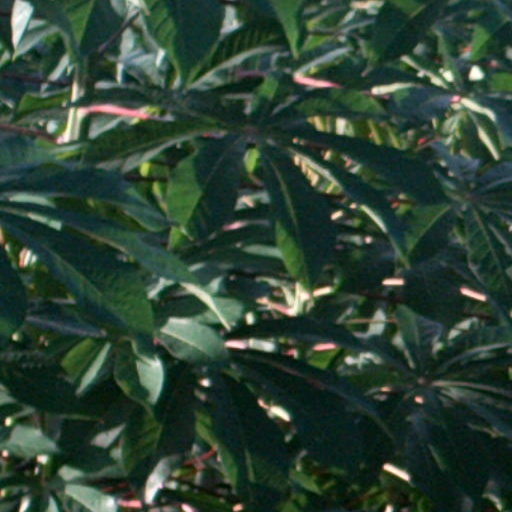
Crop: cassava